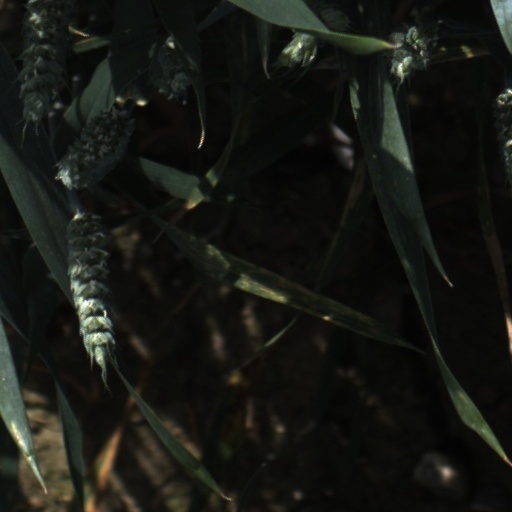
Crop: wheat